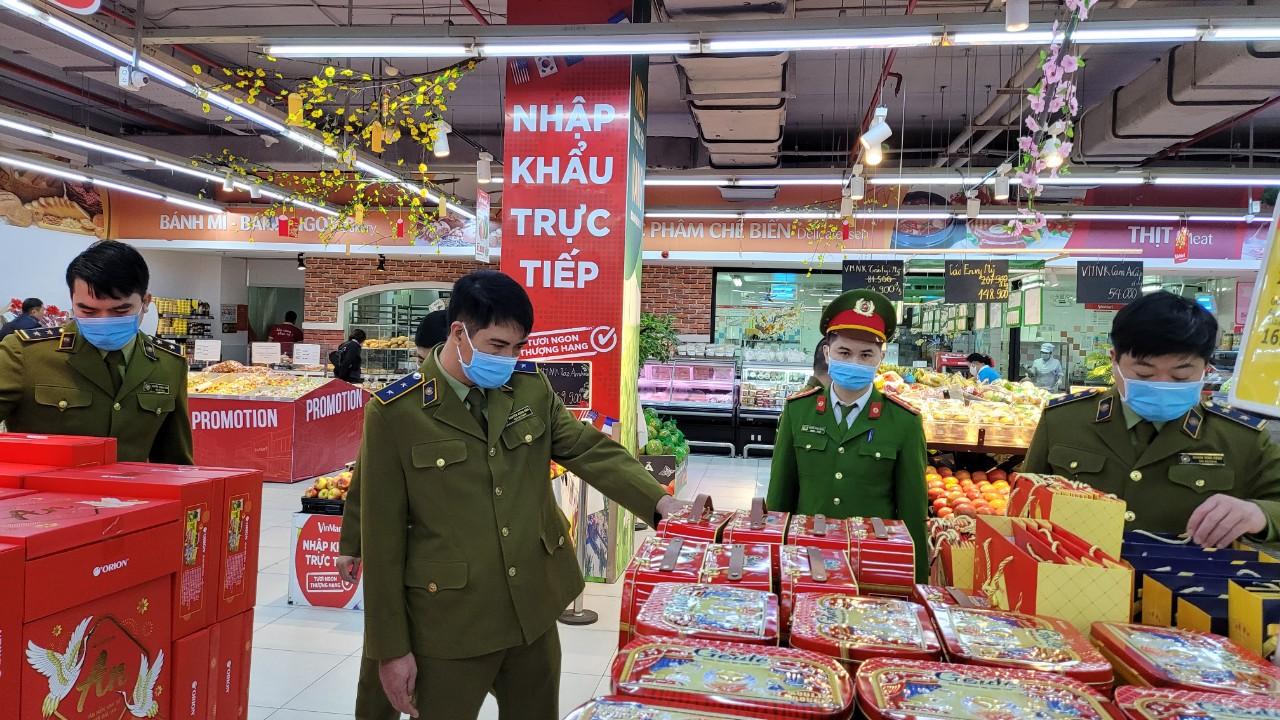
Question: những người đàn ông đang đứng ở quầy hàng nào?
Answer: quầy bán bánh kẹo